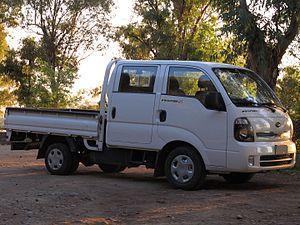
Le Kia Bongo est un pick-up produit par Kia Motors en trois générations de 1980 à présent. Il concurrence le Hyundai Porter. Il est aussi nommé Kia Besta et Kia K Series.